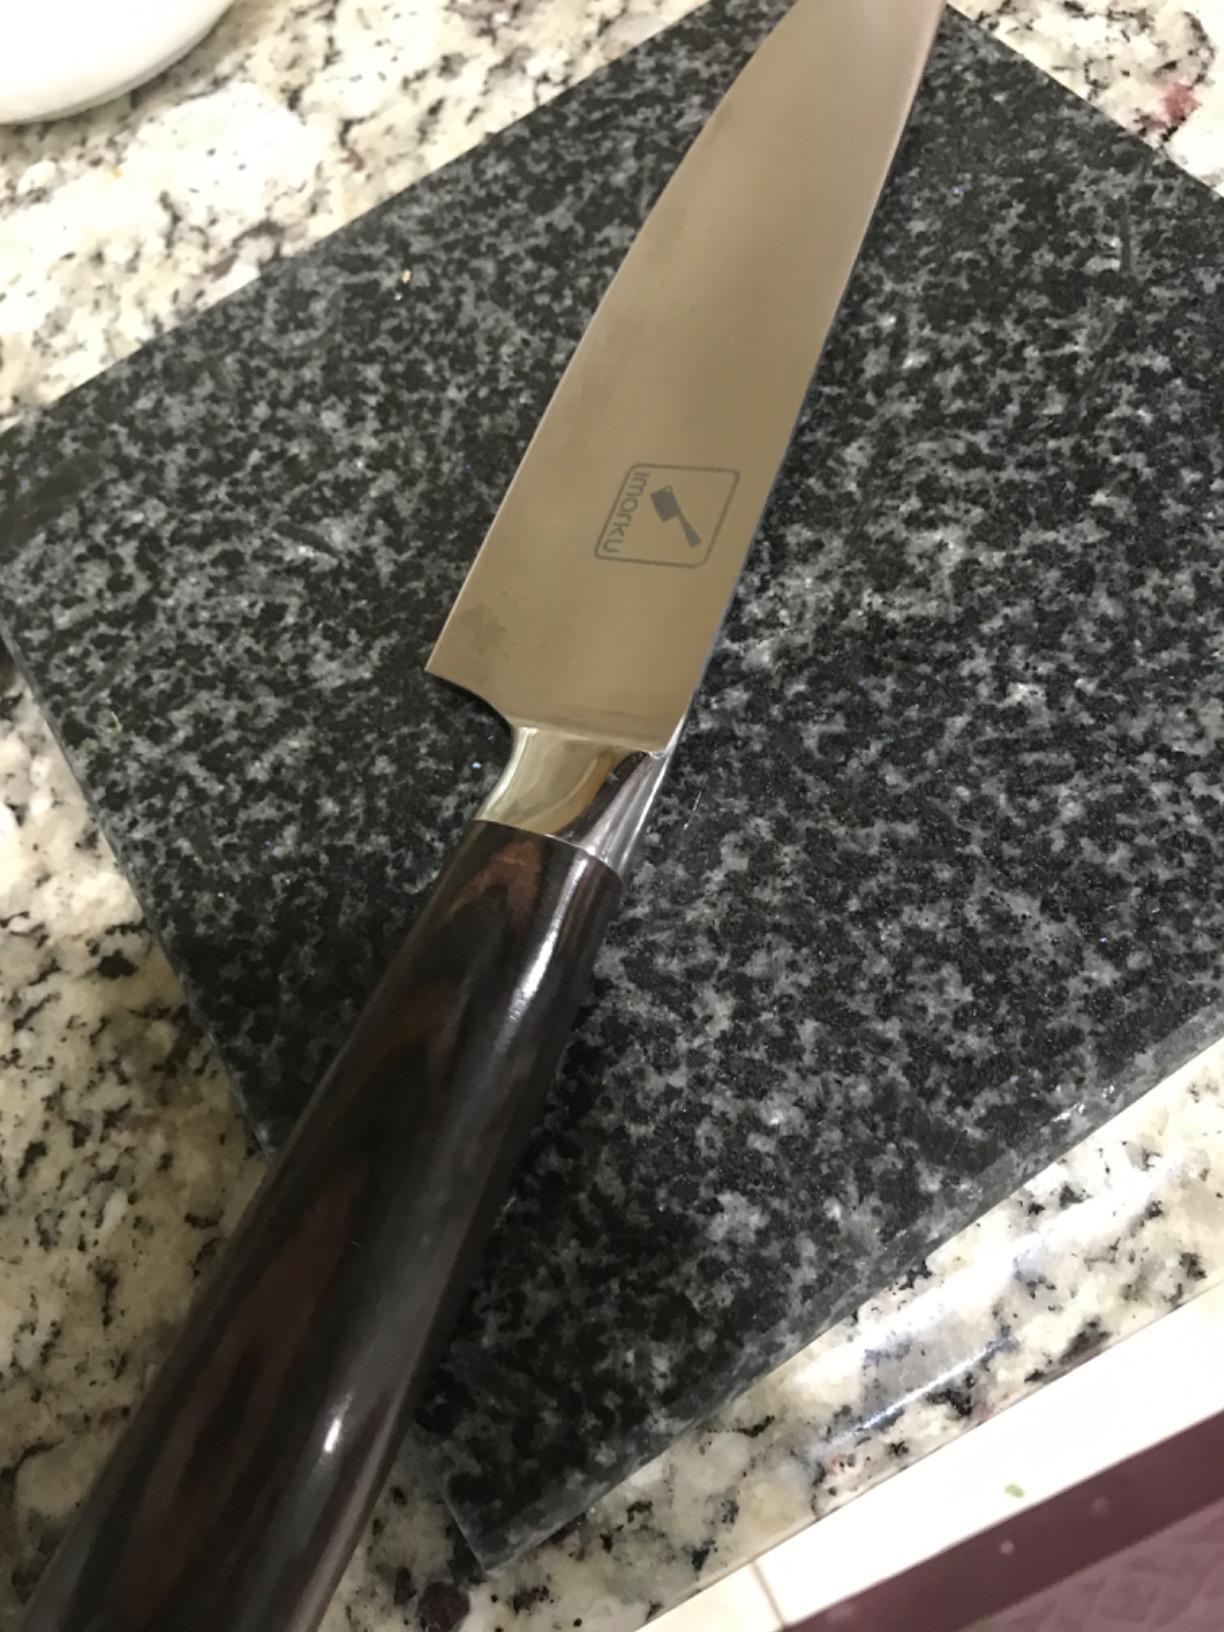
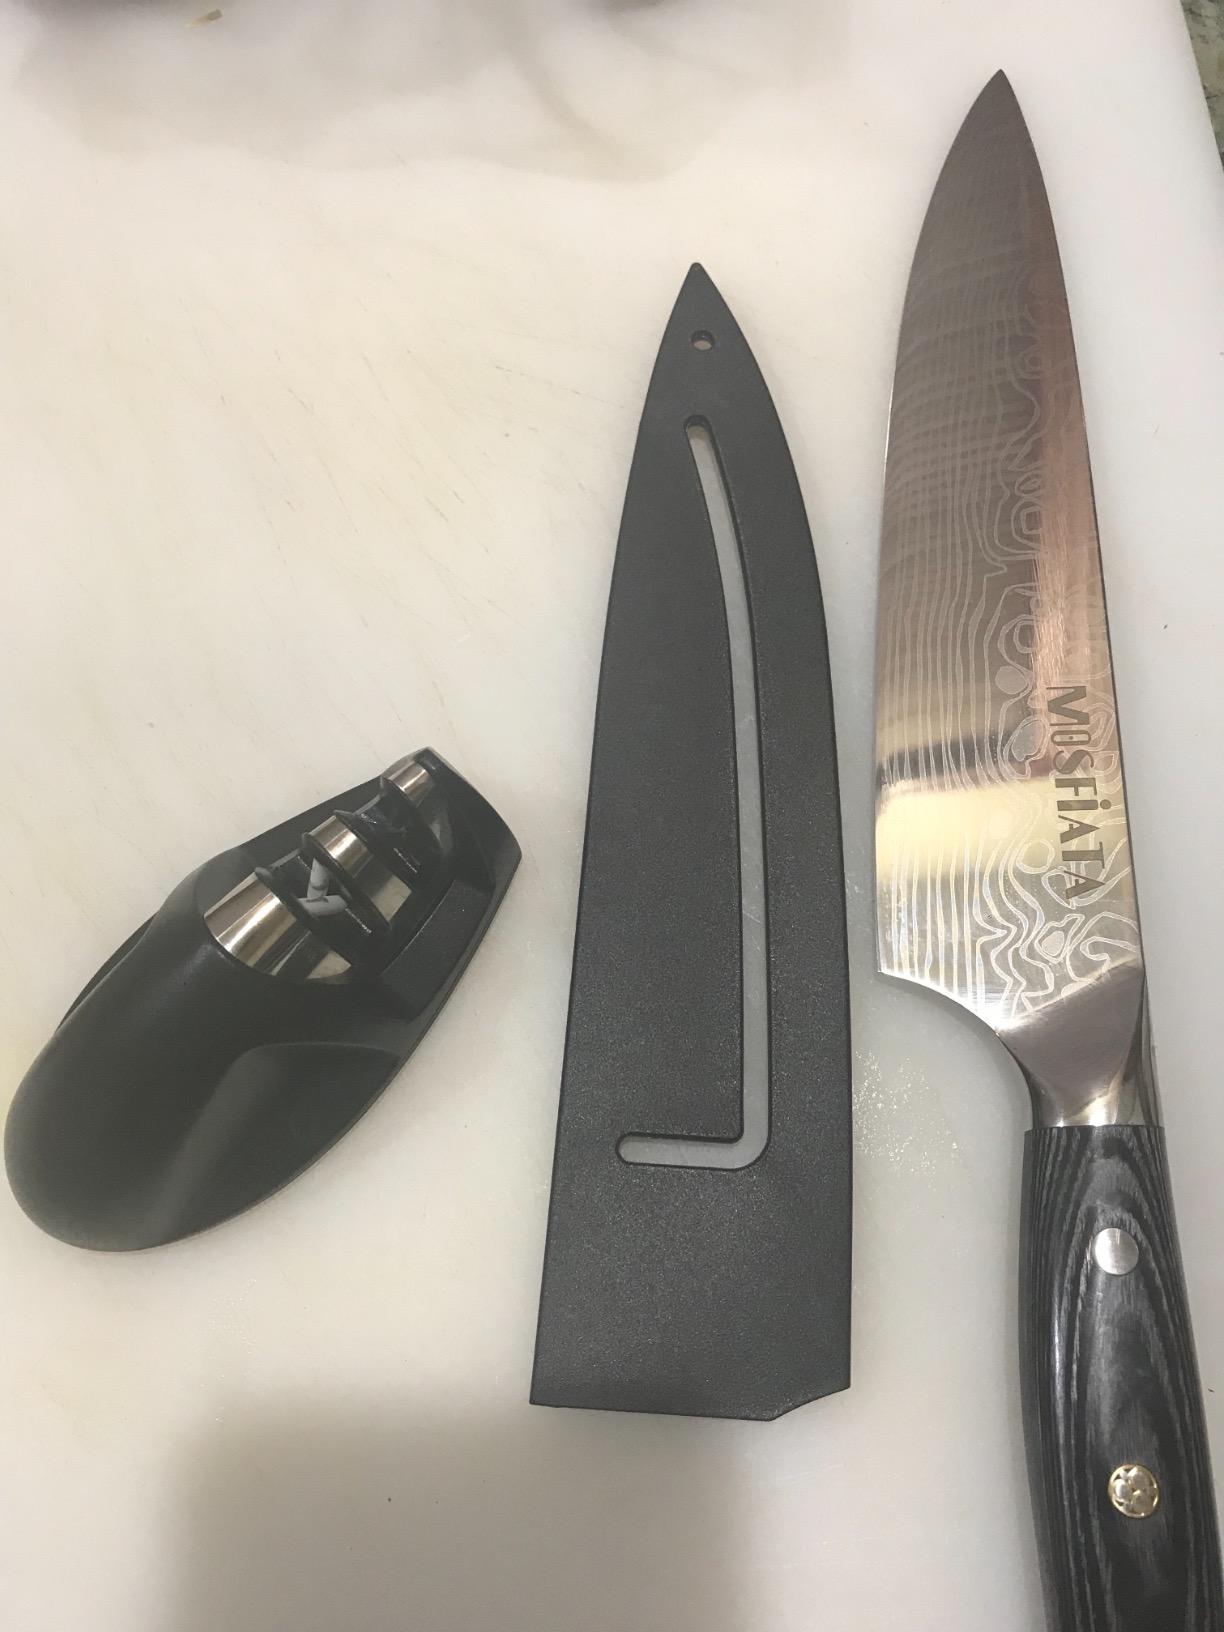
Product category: items_knife
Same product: no